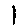
Label: 1